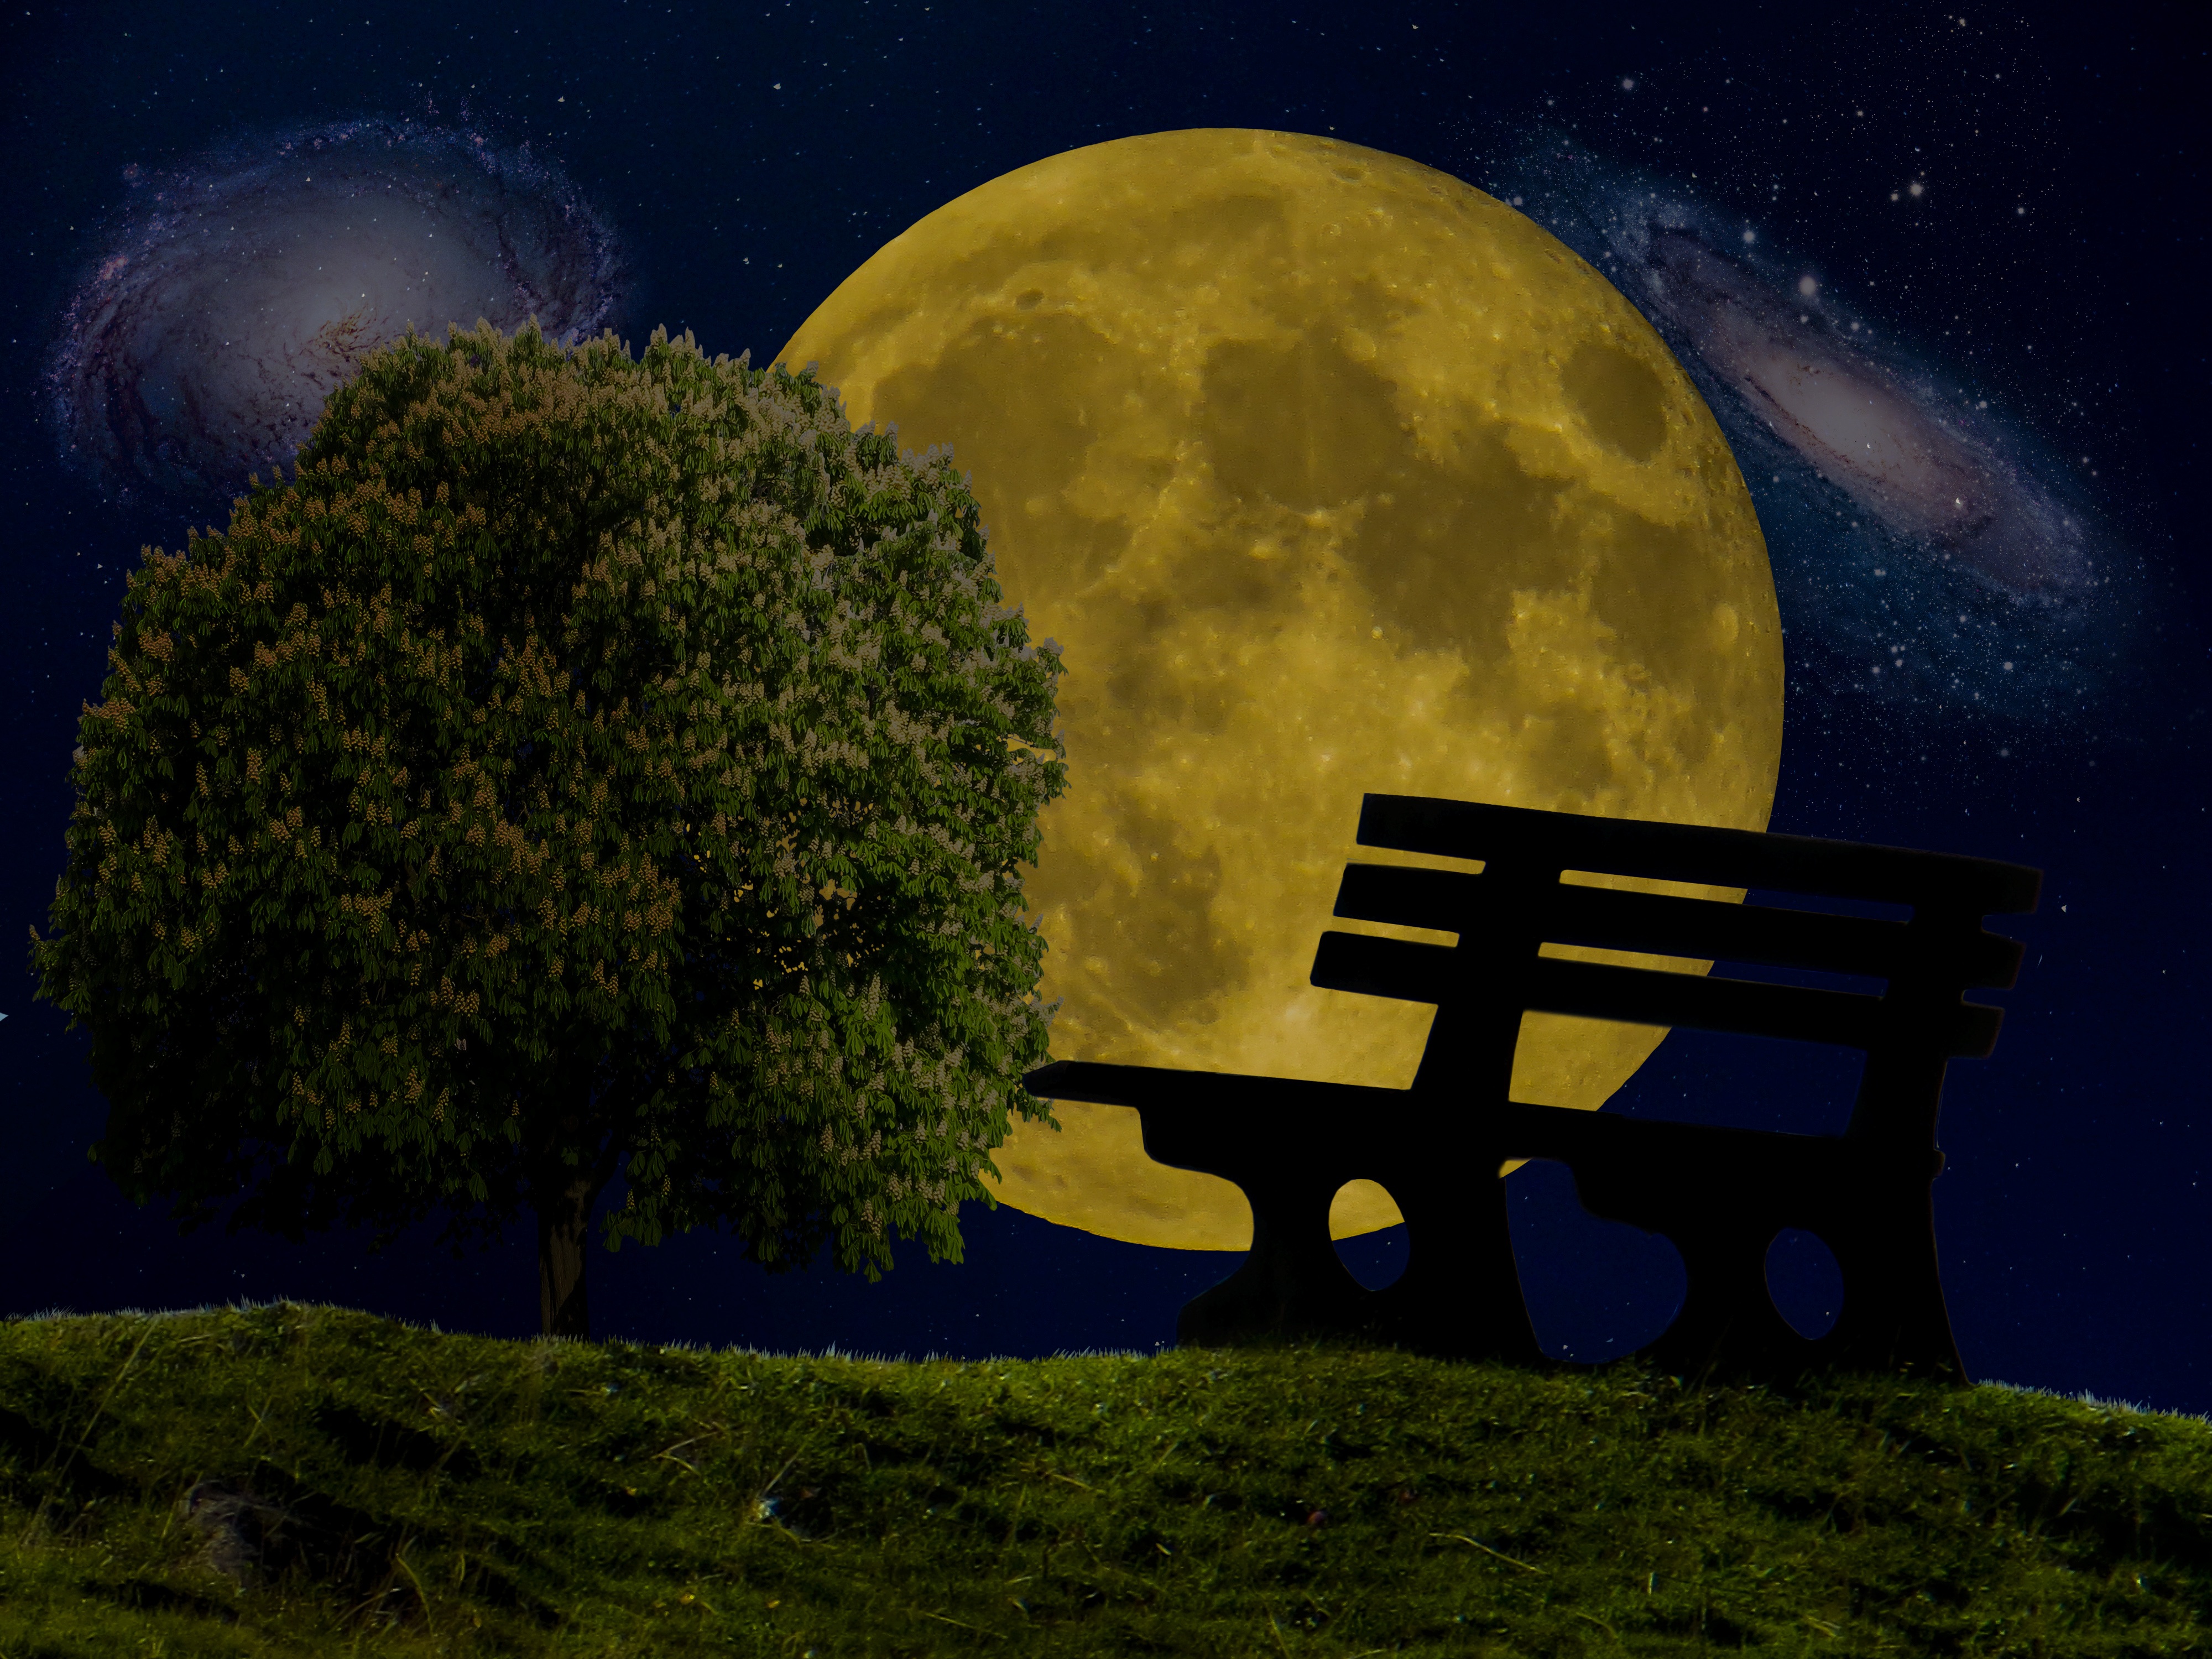
tree, abstract, sky, night, sunlight, star, atmosphere, darkness, night sky, moon, full moon, moonlight, bank, earth, universe, planet, screenshot, image editing, good night, astronomical object, atmosphere of earth, computer wallpaper